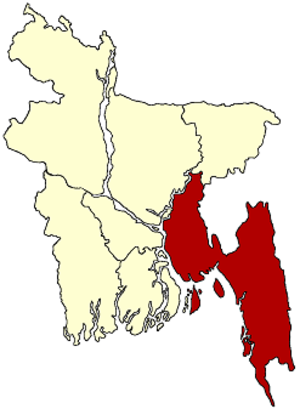
Le cyclone de Bhola fut le cyclone tropical le plus meurtrier de l'histoire écrite, en plus d'être parmi les catastrophes naturelles les plus importantes des temps modernes. Il s'abattit sur le Bangladesh, alors Pakistan oriental, et l'État du Bengale-Occidental en Inde les 12 et 13 novembre 1970.